Müsüslü Military Detachment

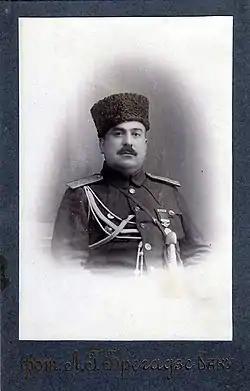
Commander of Müsüslü Military Detachment Habib Bey Salimov

Müsüslü Military Unit (Müsüslü Hərbi Dəstəsi) the national military unit and subdivisions that took up positions in June 1918 near the Müsüslü station against the forces of the I Caucasian Red Corps, which consisted of the Dashnak-Bolshevik groups of the Baksovnarkom, which were moving towards Ganja to liquidate the Azerbaijan Democratic Republic.